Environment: real
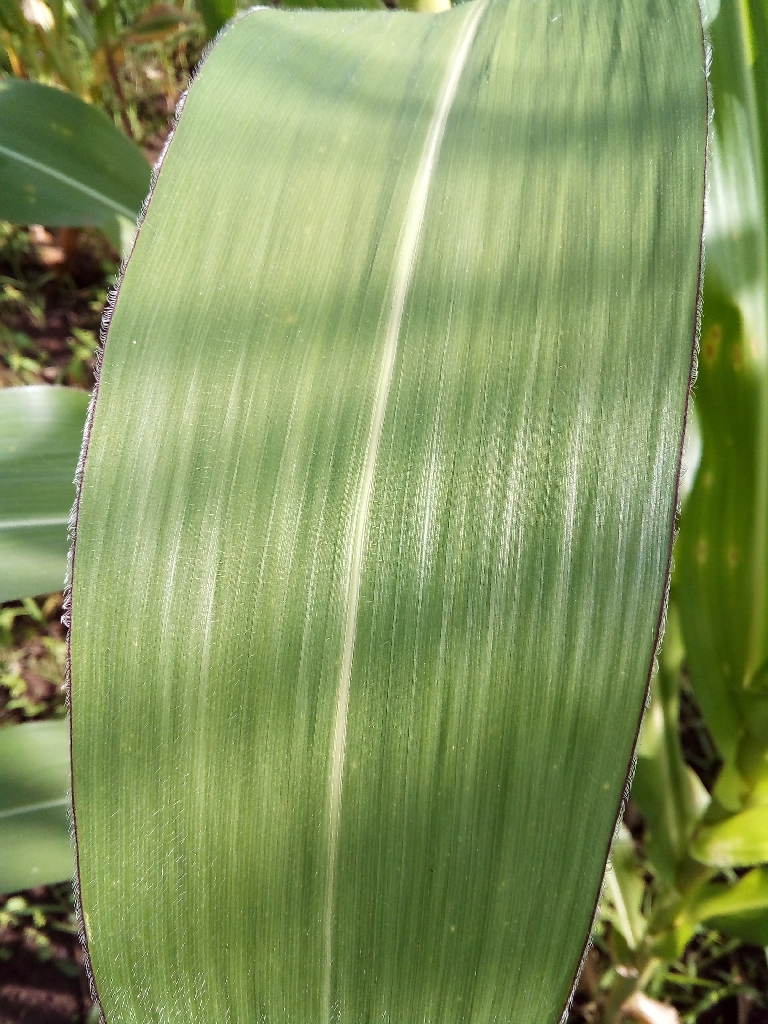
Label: healthy